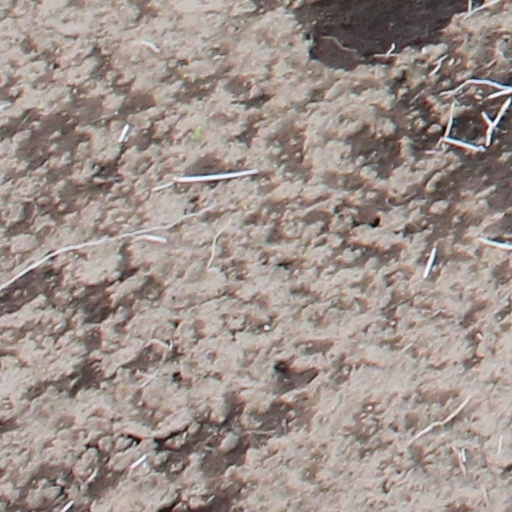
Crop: wheat